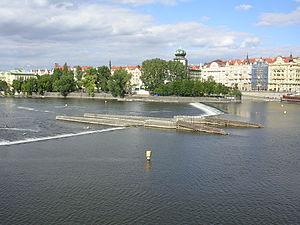
L'île Slovanský ou Žofín est une île fluviale sur la Vltava à Prague. Elle est située sur la rive droite de la Nouvelle Ville, à côté du quai Masaryk, entre le théâtre national et la place Jirásek. Elle abrite le palais Žofín, le château d'eau de Šítkov, l'Association des artistes plasticiens Mánes, un parc et une aire de jeux. Šítkovský jez est relié à l'île par une écluse avec un petit phare.